67 Special

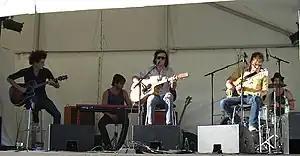

67 Special are an Australian rock band based in Melbourne, Australia. The band was formed in 2001, and went on to release two full-length albums.